Montgomery M. Taylor

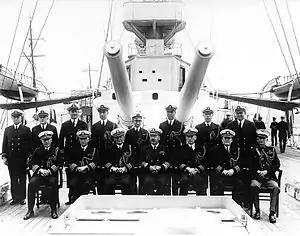
Admiral Taylor (front row, center) and the U.S. Asiatic Fleet staff aboard USS "Rochester" in Shanghai, China, in 1932.

Taylor was promoted to admiral and appointed Commander-in-Chief of the Asiatic Fleet (CICAF) on April 2, 1931. His command became effective September 1, 1931. He won the position based on a reputation for quick thinking and making decisions without waiting for approval by superiors. His chief of staff was Captain Frank Jack Fletcher (a future admiral who would successfully lead fleets in the Battle of the Coral Sea and Battle of Midway). Admiral Taylor believed that the role of the United States Navy in the Far East was "sitting tight" and not getting involved. He openly counseled American non-intervention in the Japanese invasion of Manchuria (which began on September 19, 1931) and believed that Japan could not be convinced to give up her war-won possessions on the mainland without coercion. Nonetheless, he acted decisively to ensure that the United States was positioned to intervene if necessary. The Asiatic Fleet was based in Manila in the Philippines. After the Mukden Incident, Taylor dispatched four fast destroyers to Shanghai without orders. He then ordered (again without approval from superiors) a troop of U.S. Marines to board his remaining ships so that the Asiatic Fleet had a ground force to use as well. As he prepared to sail, only then did U.S. Fleet Admiral William V. Pratt order him to proceed to Shanghai.